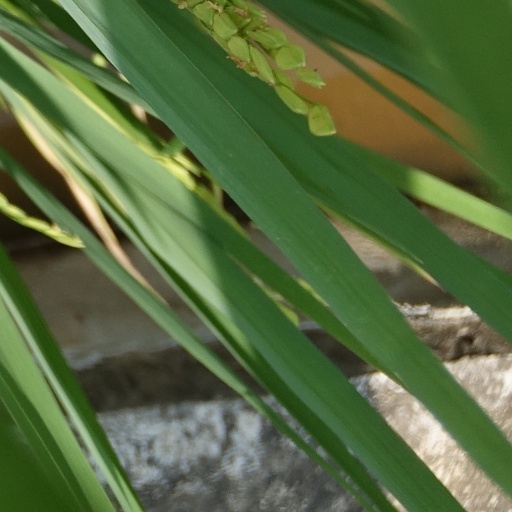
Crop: rice